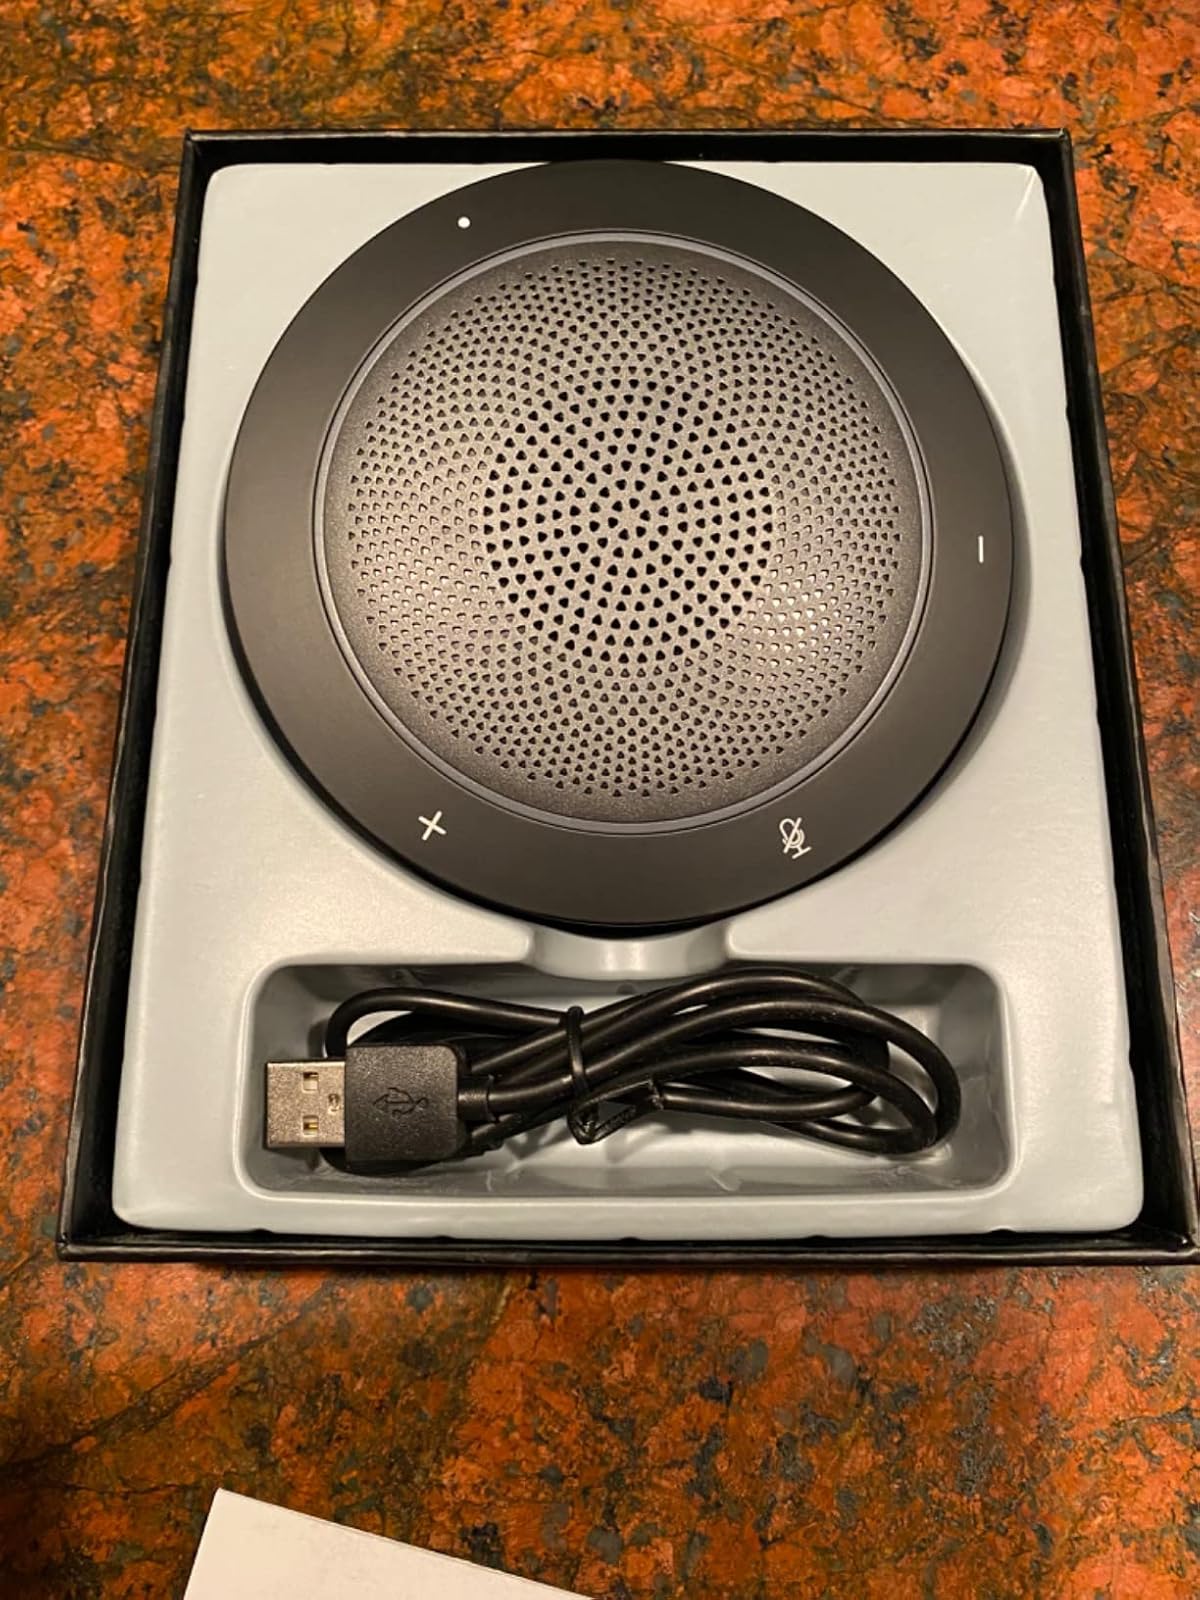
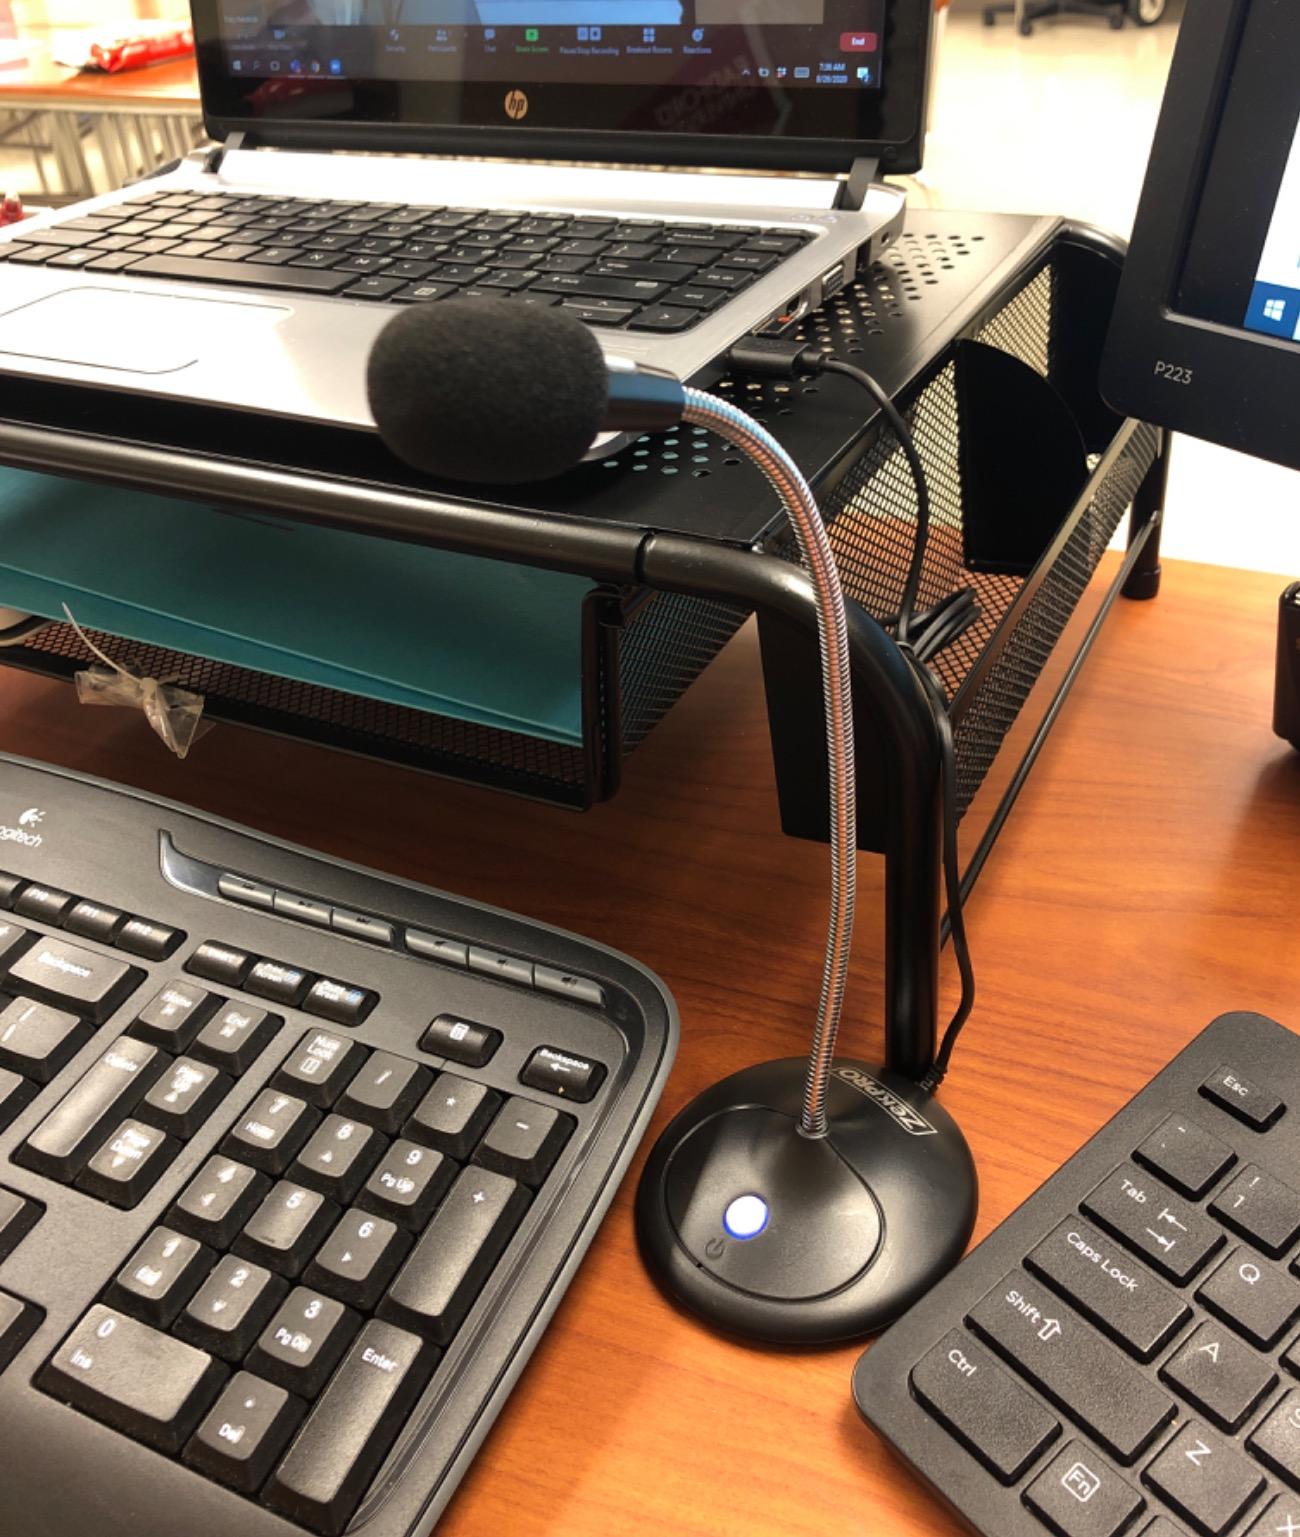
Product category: microphone
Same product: no